Brooks Quimby Debate Council

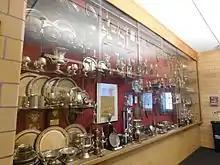
The third trophy wall of the debate society in Pettigrew Hall.

The debate society's origins trace back to the Maine State Seminary, predating Bates College establishment. It was officially recognized in 1869 when the State of Maine granted charters to the Polymnian and Eurosophian Societies, early debating and literary groups at Bates. Women began participating in debates at Bates in the 1870s. Under the guidance of Brooks Quimby, a Bates alumnus and faculty member, the society became the first in the United States to engage in intercollegiate international debates.